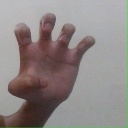
अक्षर: झ